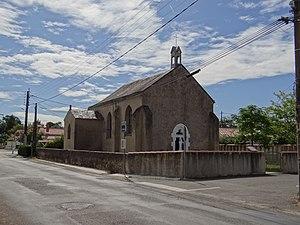
Chapelle de l'ancien village de la Bloire, aujourd'hui rattaché à Challans (Vendée).
Challans est une commune française située dans le département de la Vendée en région Pays de la Loire. Capitale du Marais breton, la ville compte 20 133 habitants en 2015 et 25 544 habitants dans son aire urbaine selon l'Insee en 2010.